Henri Rouart

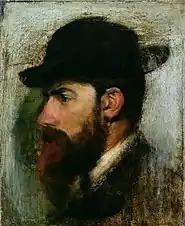
Henri Rouart; by Edgar Degas (1871)

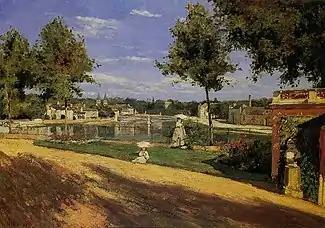
Terrace on the Banks of the Seine at Melun

Stanislas-Henri Rouart (2 October 1833, Paris – 2 January 1912, Paris) was a French engineer, industrialist, art collector and painter.